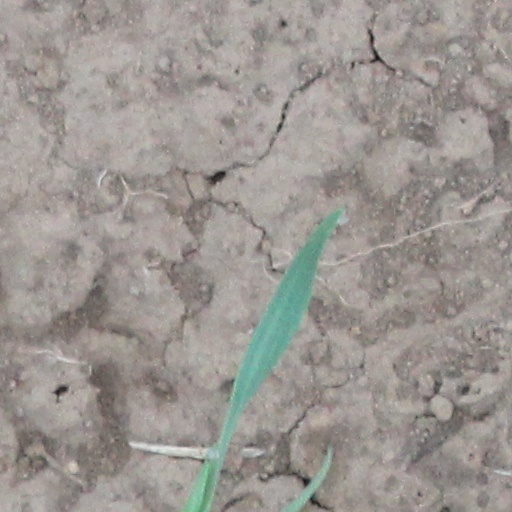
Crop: wheat